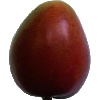
Label: Mango Red 1